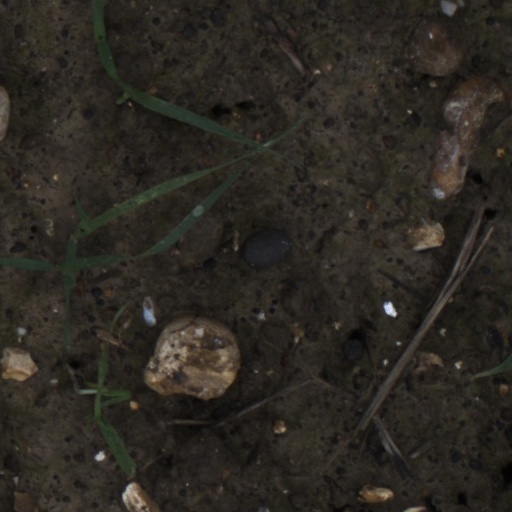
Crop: wheat